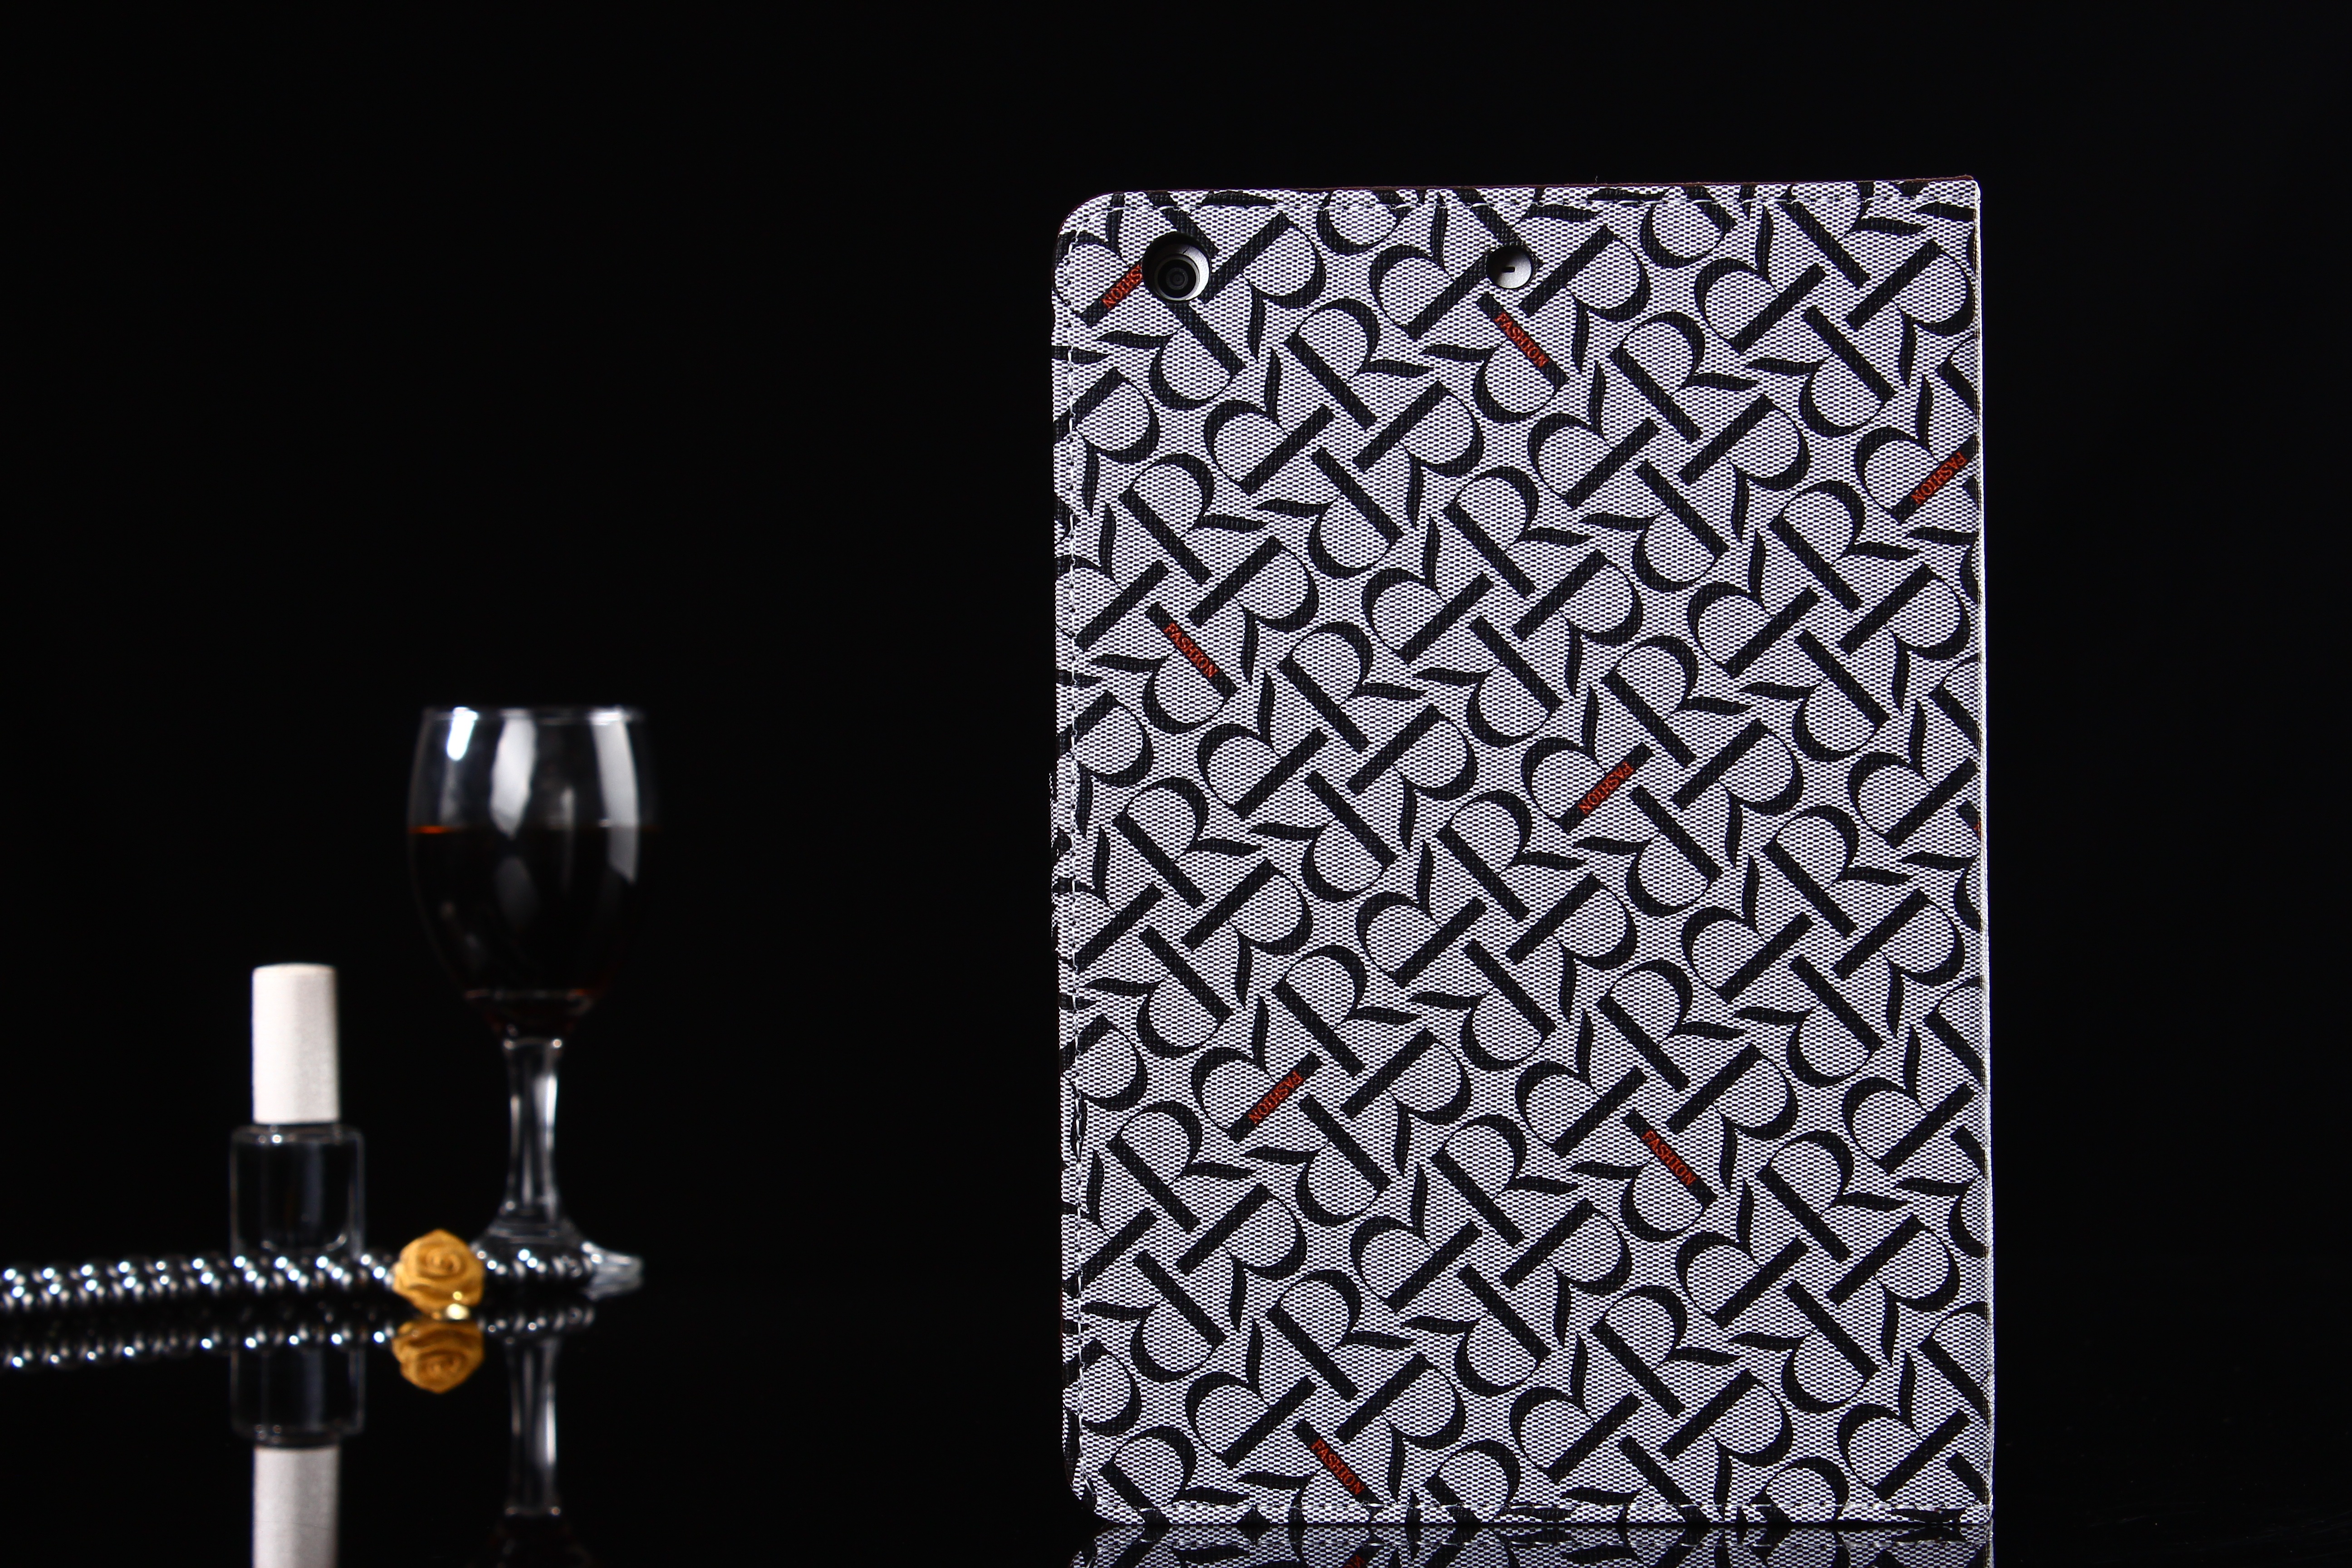
glass, pattern, black, lighting, material, brand, font, design, modern art, still life photography, cover for pad, leather case for ipad, ipad protection